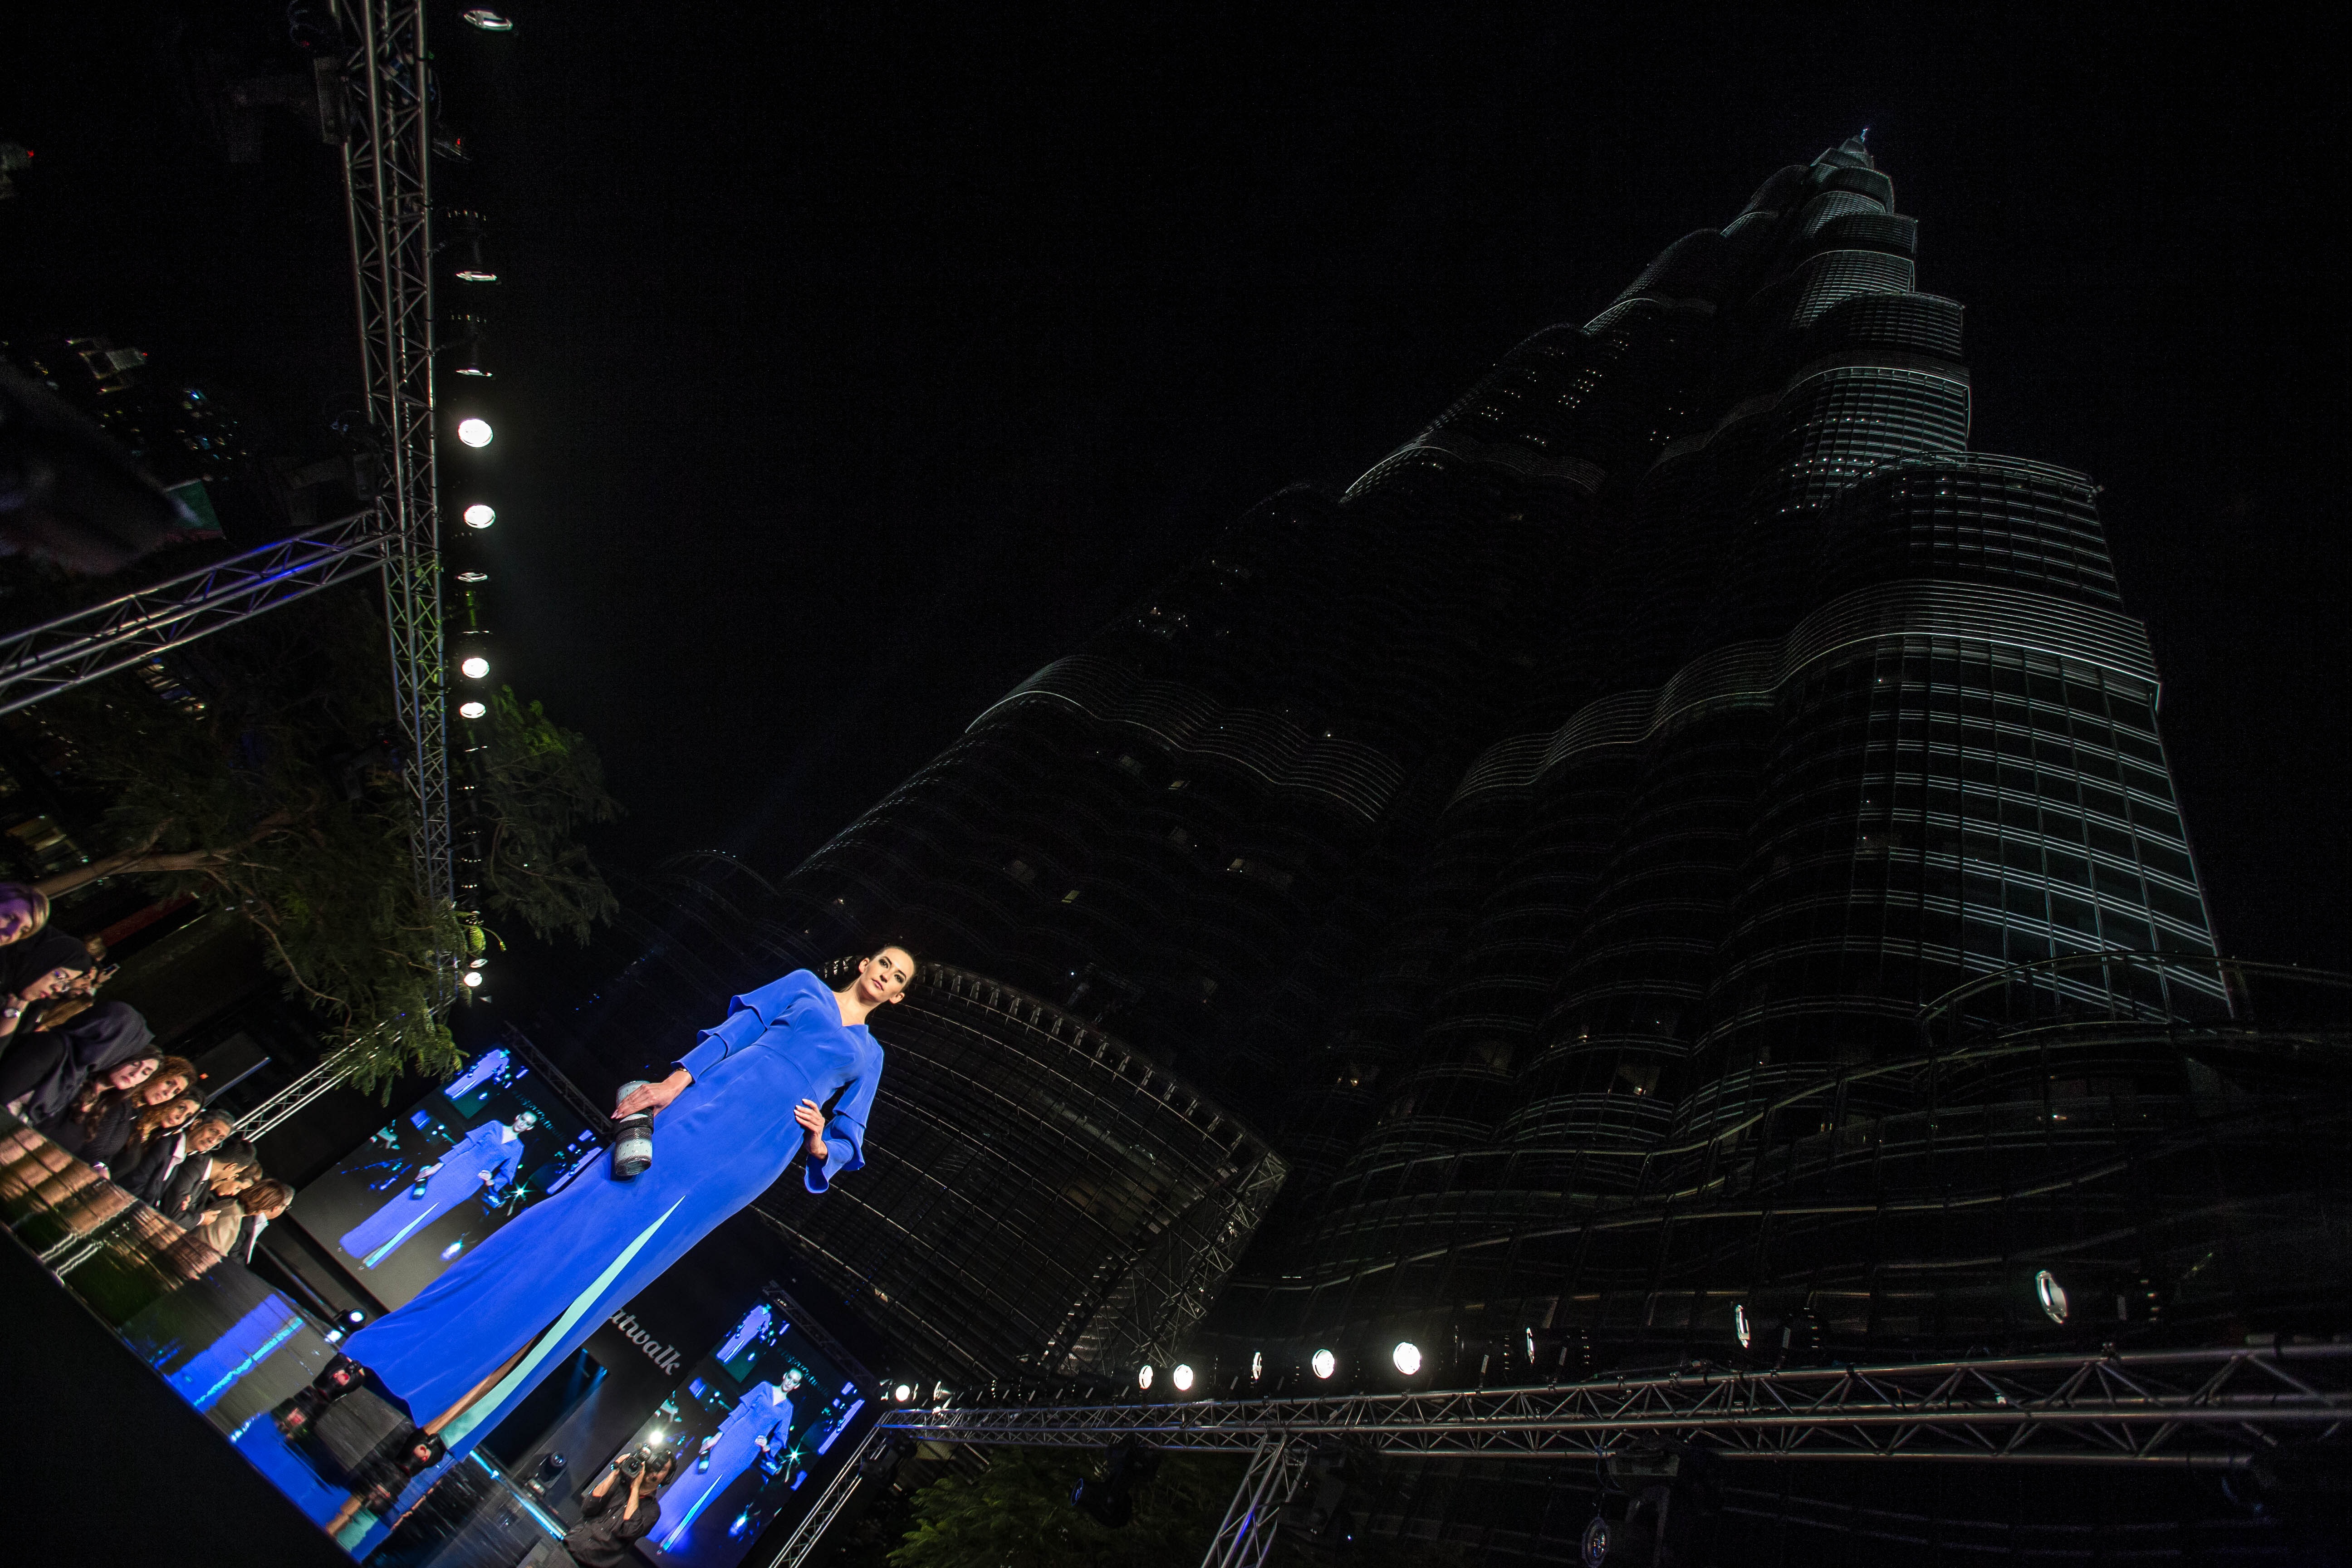
light, structure, girl, woman, night, skyscraper, cityscape, female, model, reflection, collection, landmark, darkness, fashion, clothing, stadium, catwalk, designer, dress, design, women, runway, style, elegant, clothes, elegance, wear, gorgeous, metropolis, stylish, vogue, screenshot, fashionable, fashion show, atmosphere of earth